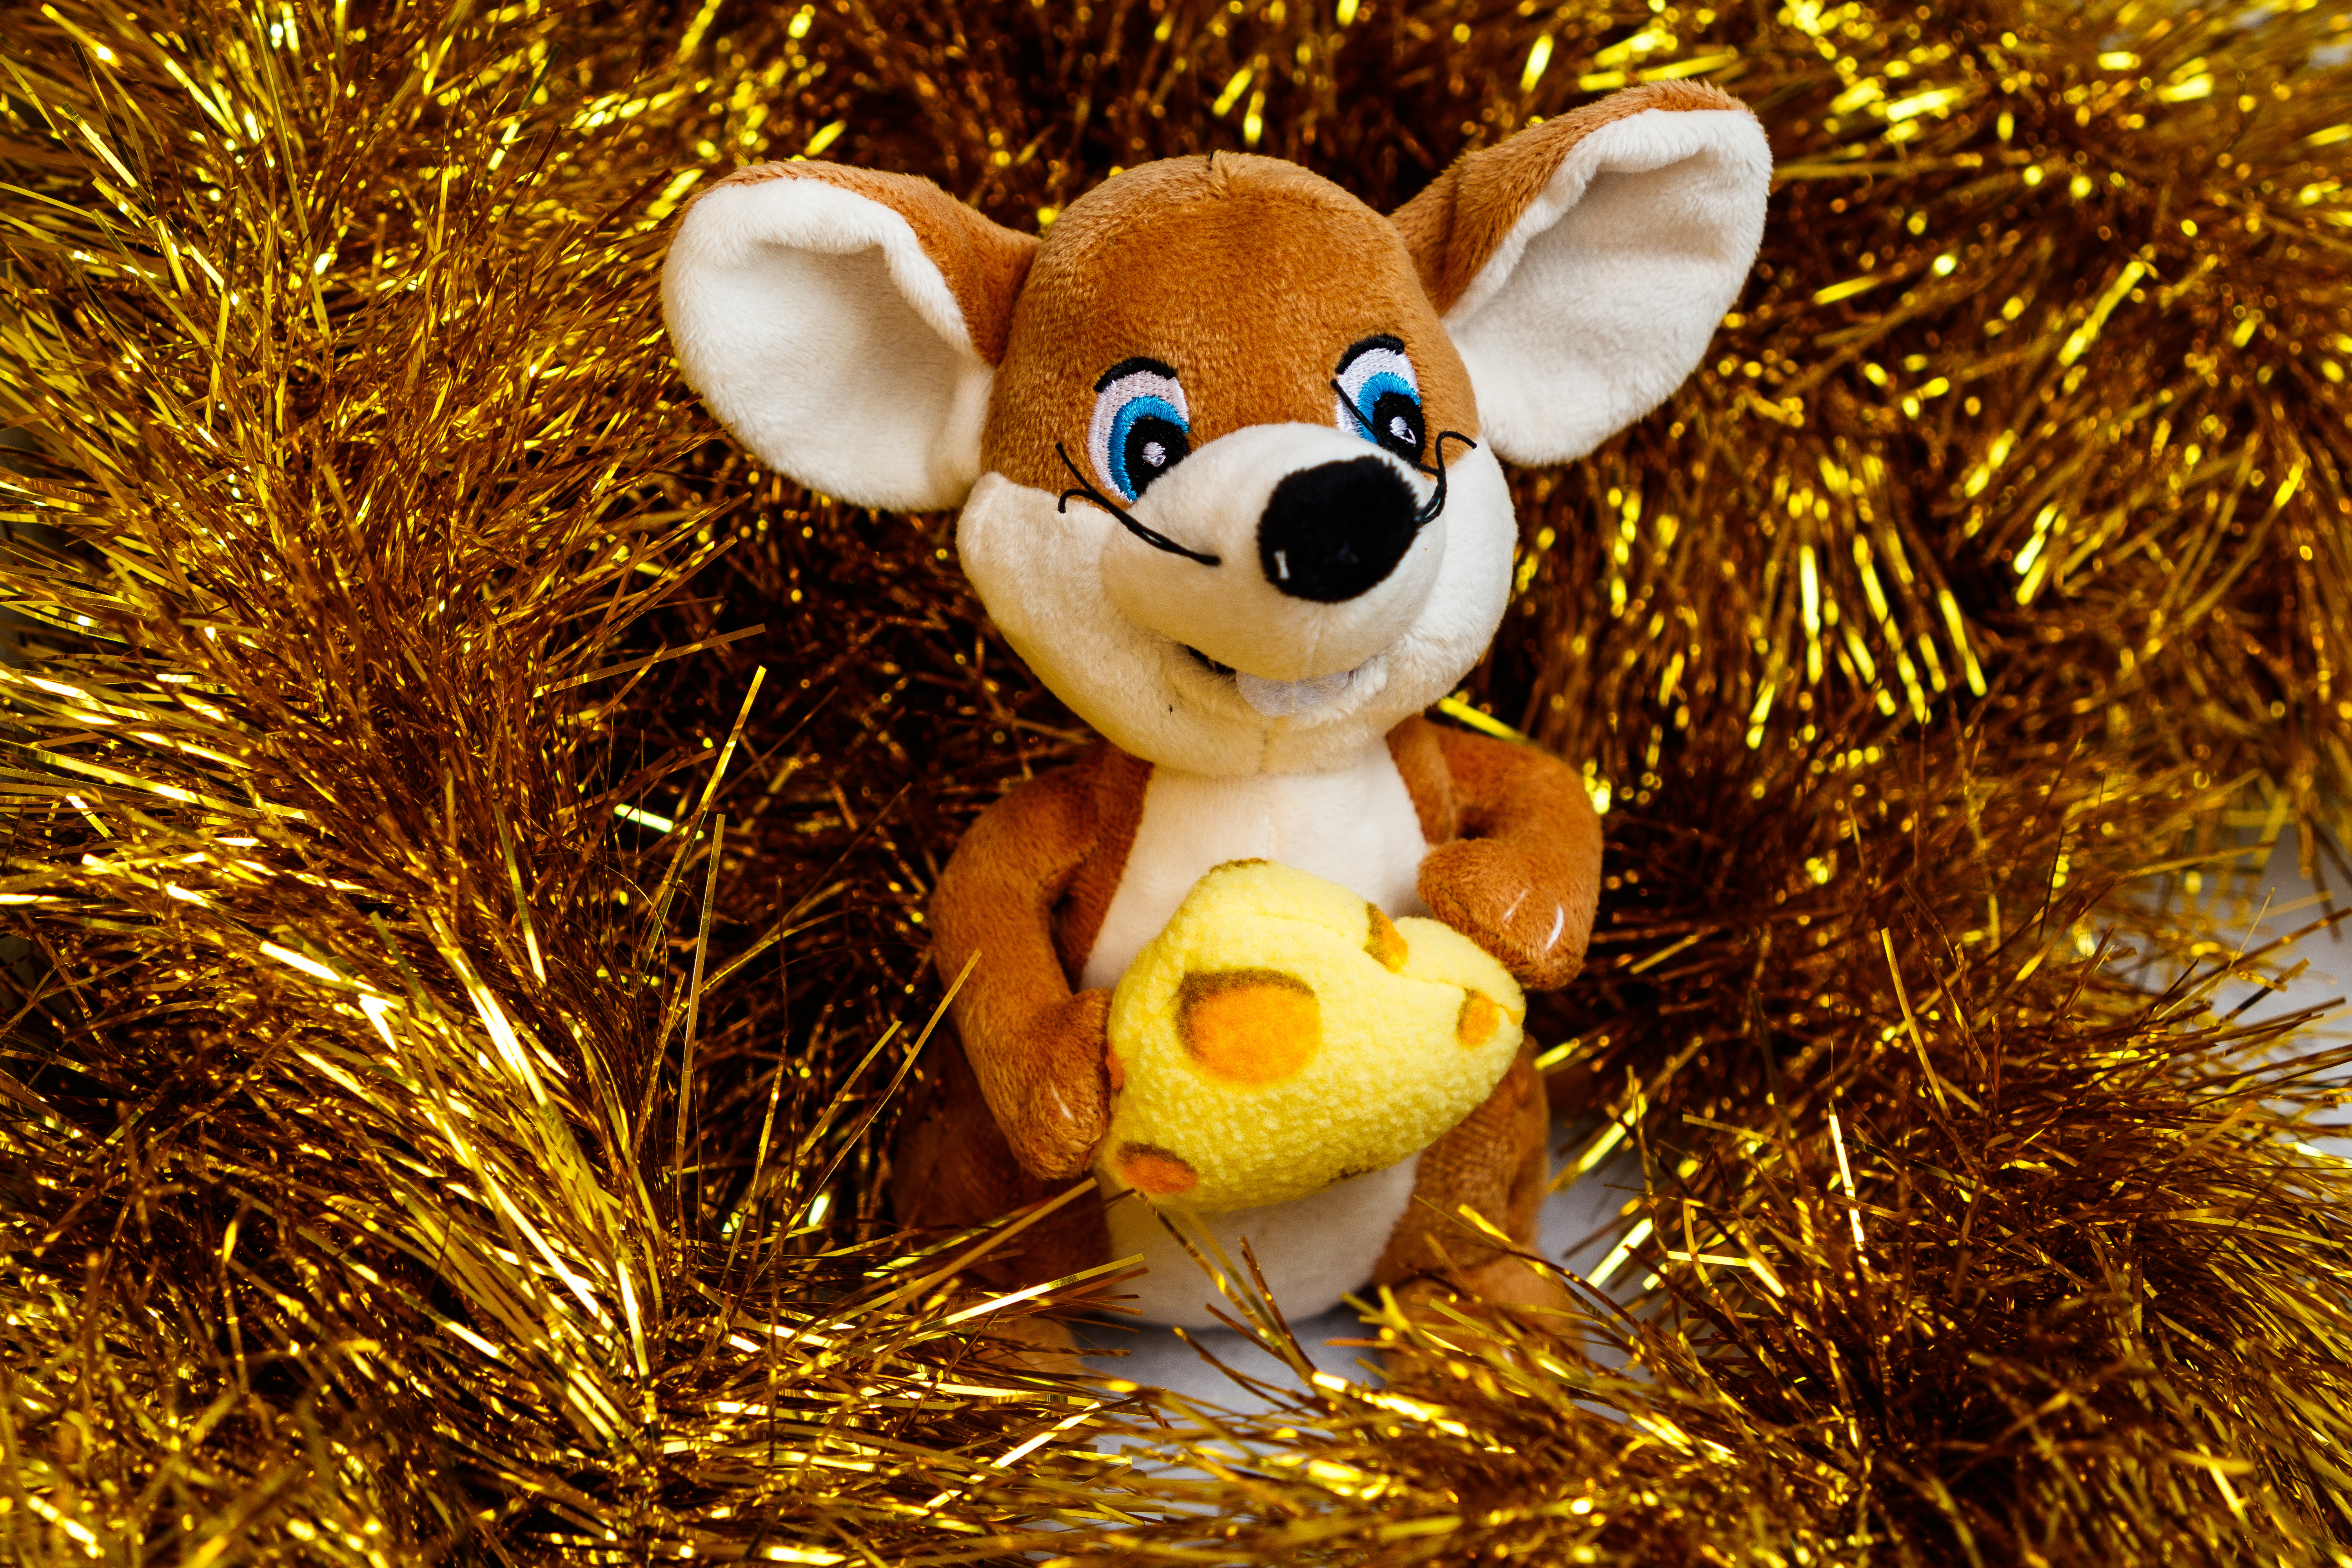
christmas, new year, christmas tree, christmas tree toy, decorations, christmas garland, winter, christmas ball, New Year's pictures, christmas pictures, holiday, balls, lights, night, shine, fun, toy, terrestrial animal, stuffed toy, plush, snout, fawn, fur, animal figure